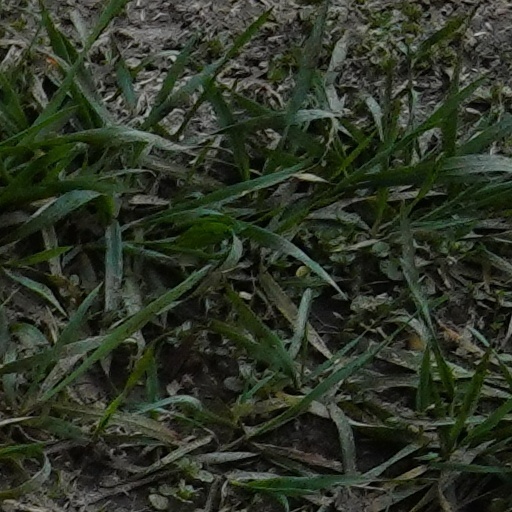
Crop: wheat